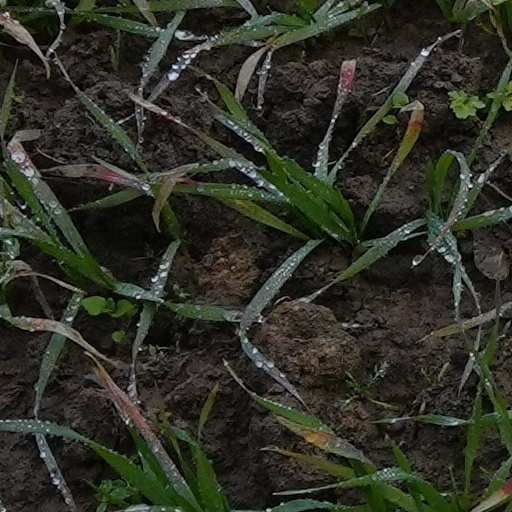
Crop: wheat